Roman Catholic Archdiocese of Kansas City in Kansas

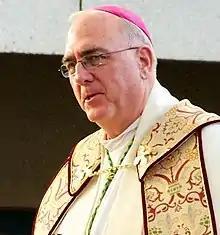
Bishop Naumann (2011)

In January 2004, John Paul II appointed Auxiliary Bishop Joseph Naumann of St. Louis to serve as coadjutor archbishop for Keleher. In February 2004, Keleher requested that the parishes and Catholic institutions within the archdiocese stop inviting politicians who support abortion rights for women to any events. This request was precipitated by the University of St. Mary in Leavenworth inviting Sebelius to speak there. When Keleher resigned as archbishop in 2005, Naumann automatically succeeded him.